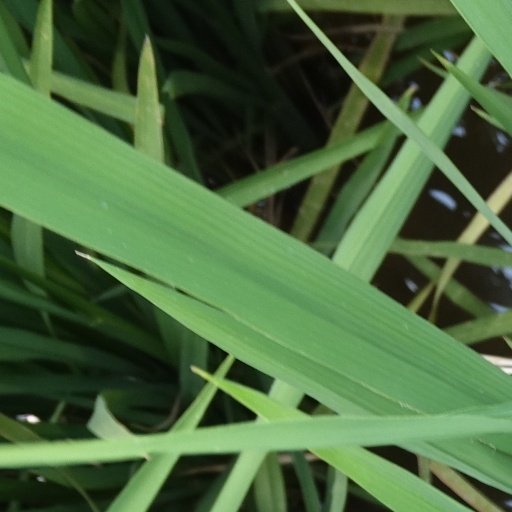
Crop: rice